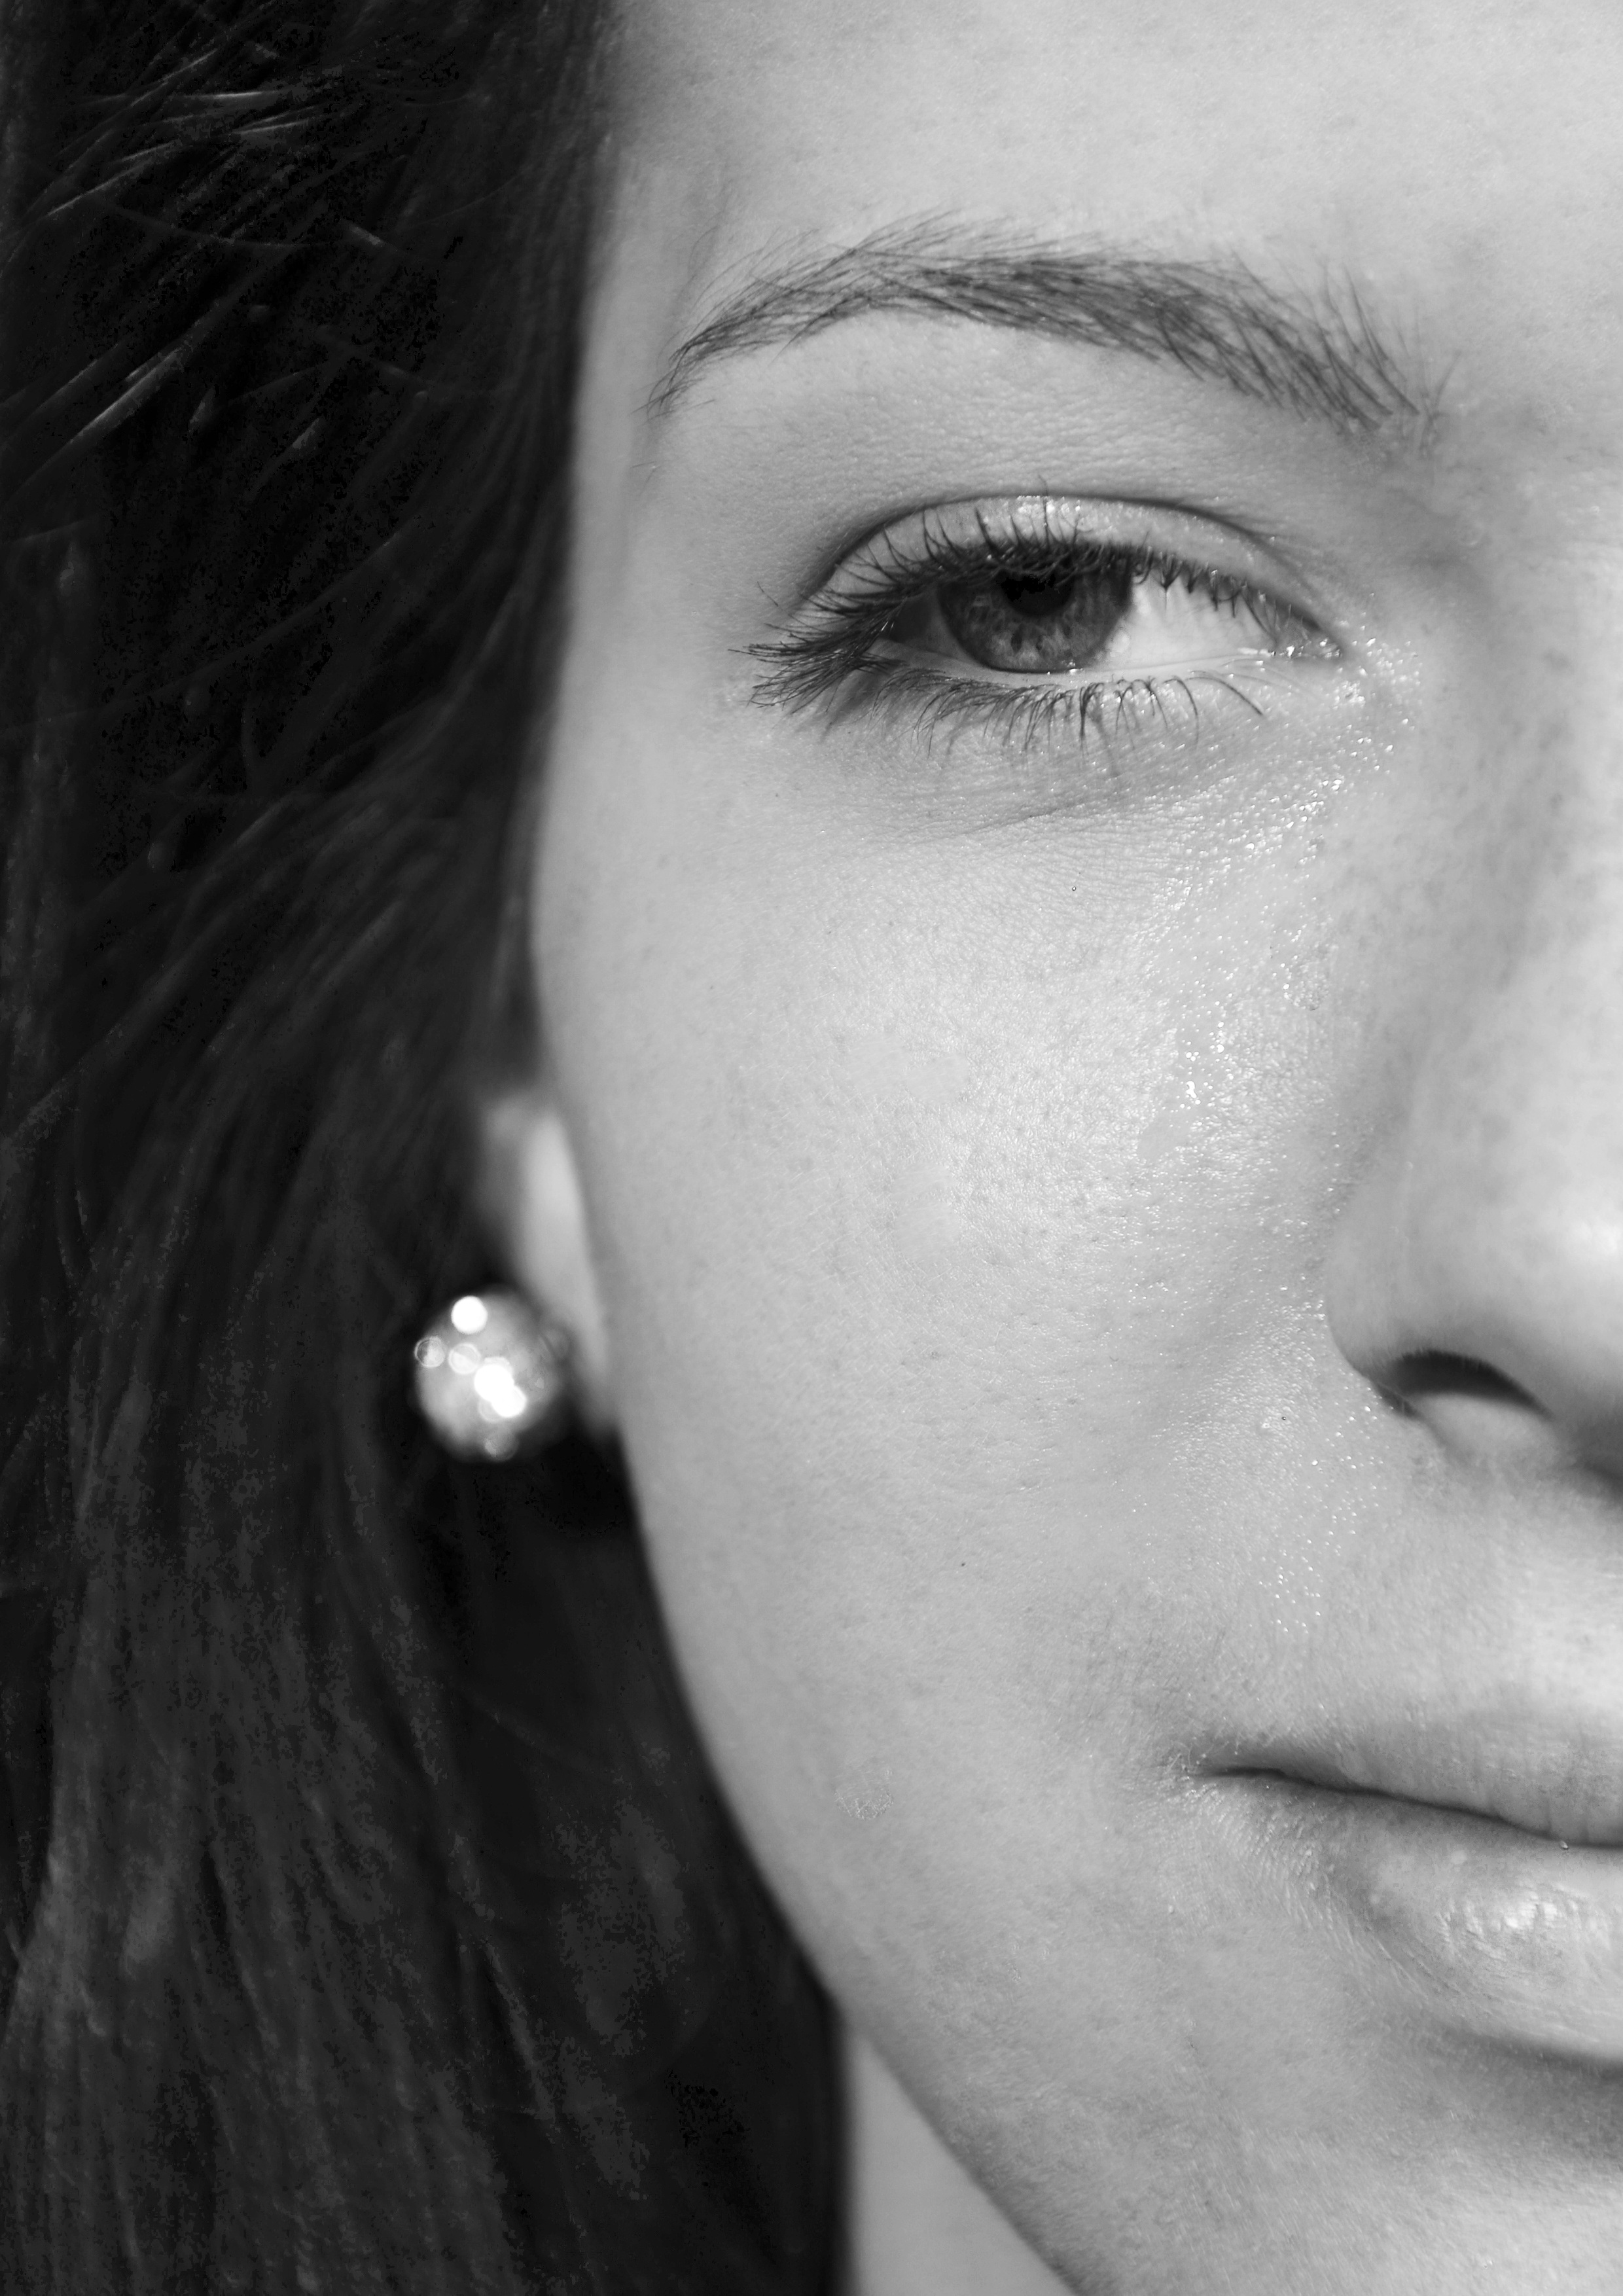
black and white, girl, white, photography, portrait, model, black, ear, monochrome, lip, smile, friend, eyebrow, eyelash, close up, human body, face, nose, eye, head, beauty, organ, photo shoot, brown hair, monochrome photography, portrait photography, teardrop